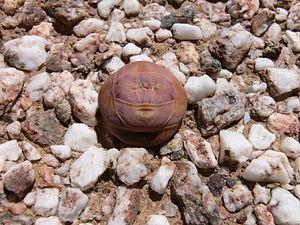
Crassula est un genre botanique appartenant à la famille des Crassulaceae et comprenant 300 espèces de plantes succulentes originaires de plusieurs régions du monde, en grande majorité d'Afrique du Sud, incluant le célèbre arbre de Jade, Crassula ovata.